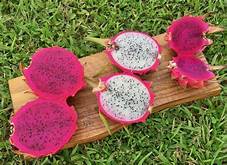
Label: Dragonfruit